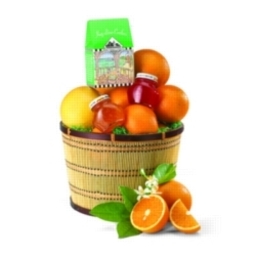
Label: Orange